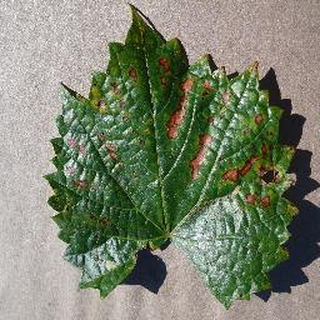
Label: grape_esca_black_measles